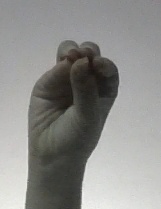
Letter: ha